Volkswagen Jetta

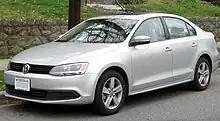
Volkswagen Jetta (A6)

Production of the fourth generation car began in July 1999. Carrying on the wind nomenclature, the car was known as the Volkswagen Bora in much of the world. Bora is a winter wind which blows intermittently over the coast of the Adriatic Sea, as well as in parts of Greece, Russia, Turkey, and in the Sliven region of Bulgaria. In North America and South Africa, the Jetta moniker was again kept on due to the continued popularity of the car in those markets.